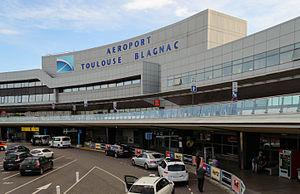
Vue de l'aérogare de Toulouse-Blagnac.
L’aéroport de Toulouse-Blagnac est un aéroport français situé à Blagnac, en proche banlieue de Toulouse, dans le département de la Haute-Garonne.